Pillsbury A-Mill

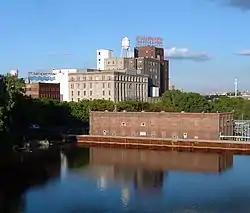
Pillsbury A-Mill in 2005

The Pillsbury A-Mill is a former flour mill located on the east bank of the Mississippi River in Minneapolis, Minnesota. It was the world's largest flour mill for 40 years. Completed in 1881, it was owned by the Pillsbury Company and operated two of the most powerful direct-drive waterwheels ever built, each capable of generating .